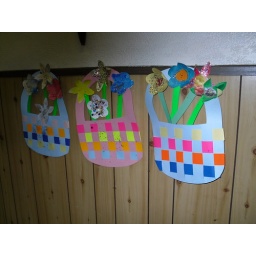
We celebrated Mother's Day at Messy Church by making photo frames, flower baskets and house. We celebrated Mother's Day at Messy Church by making photo frames, flower baskets and houses.